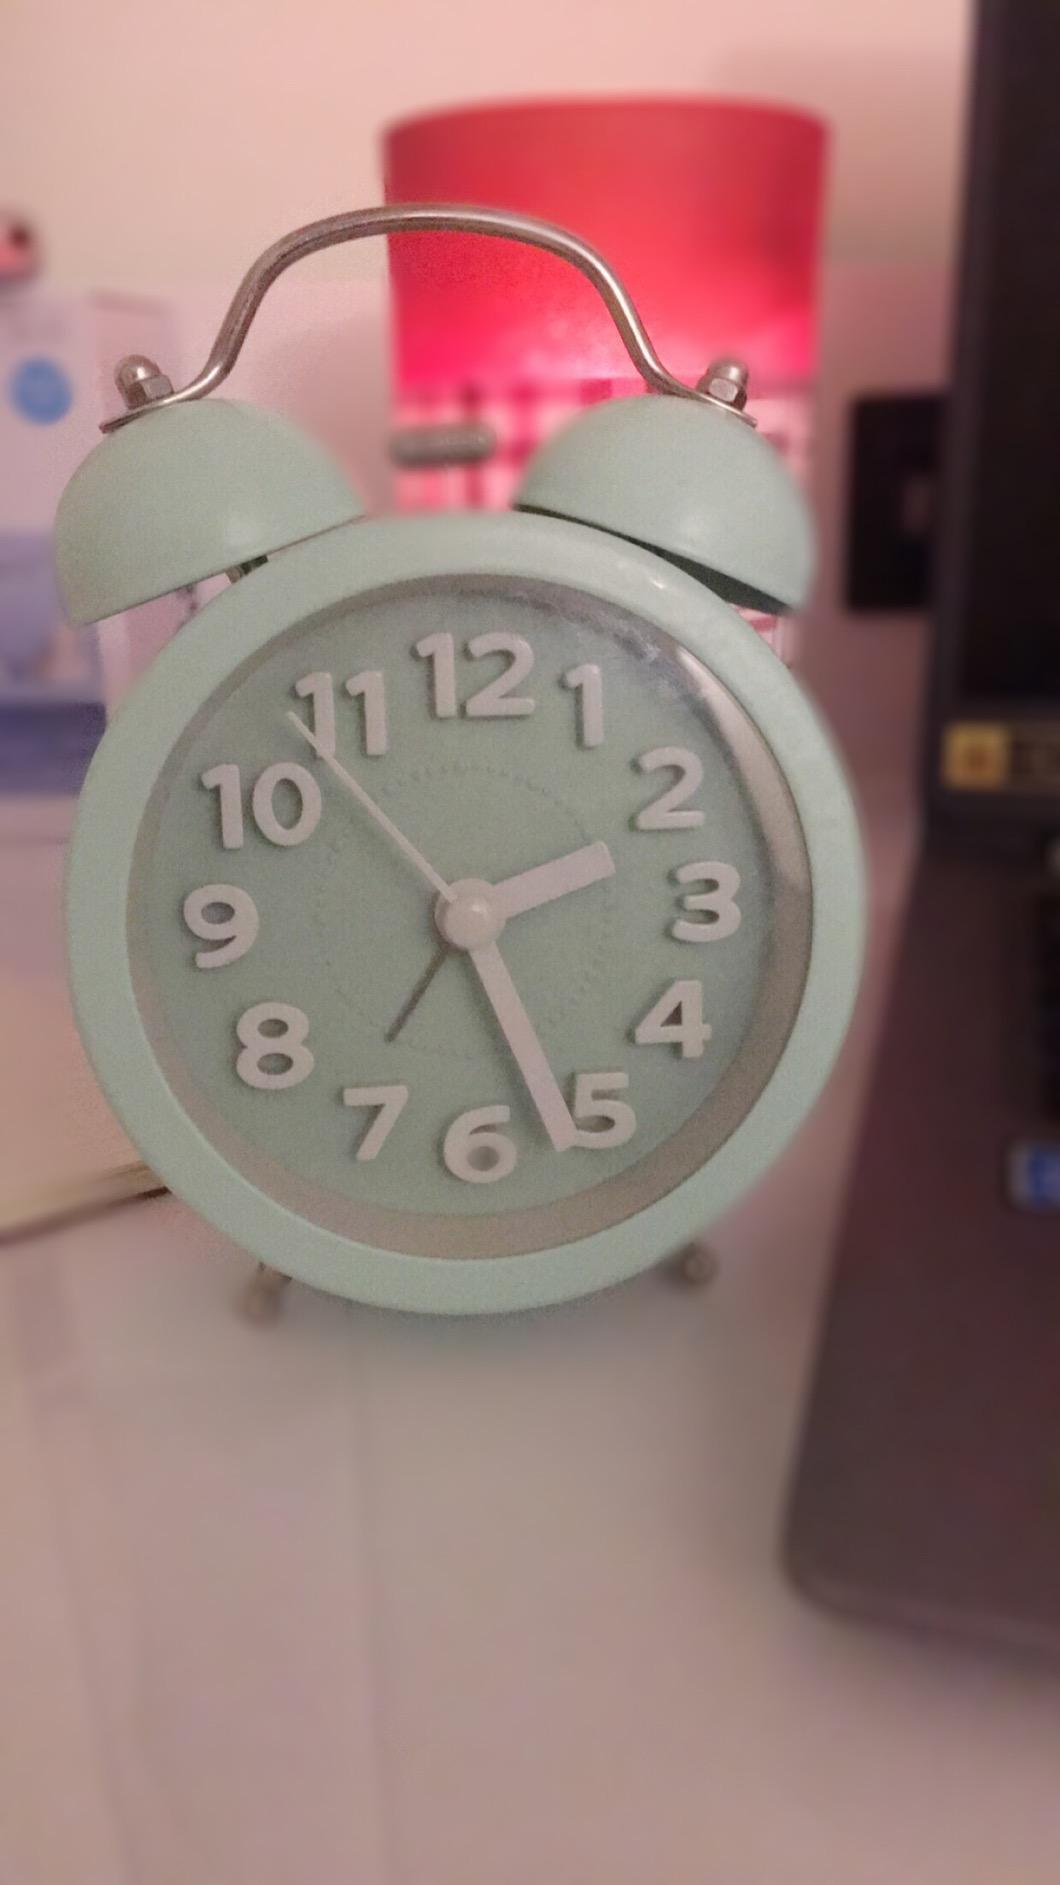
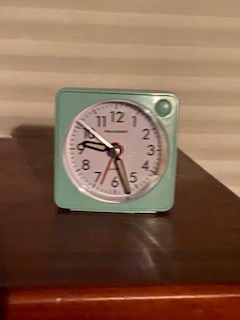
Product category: clock
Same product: no